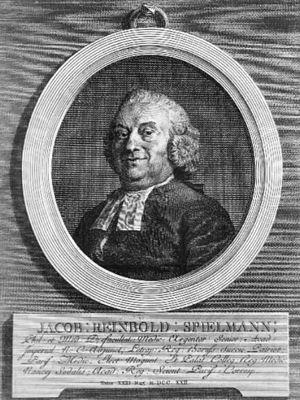
Jacob Reinbold Spielmann est un chimiste français, né à Strasbourg le 31 mars 1722, mort dans cette ville le 9 septembre 1783.